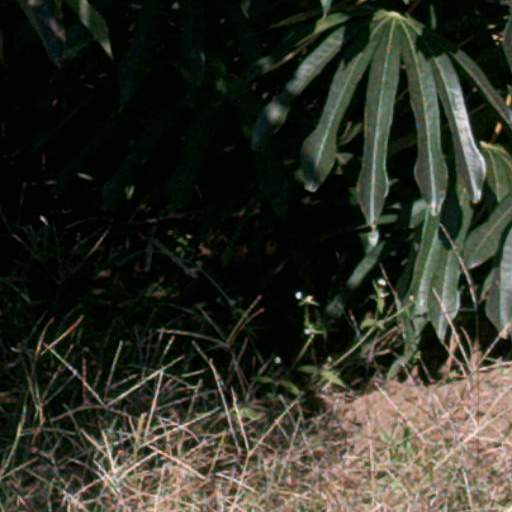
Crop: cassava